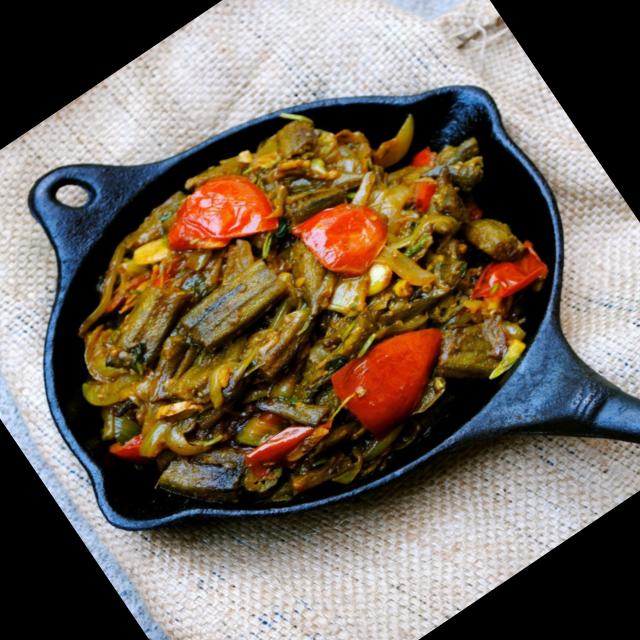
Dish: bhindi_masala